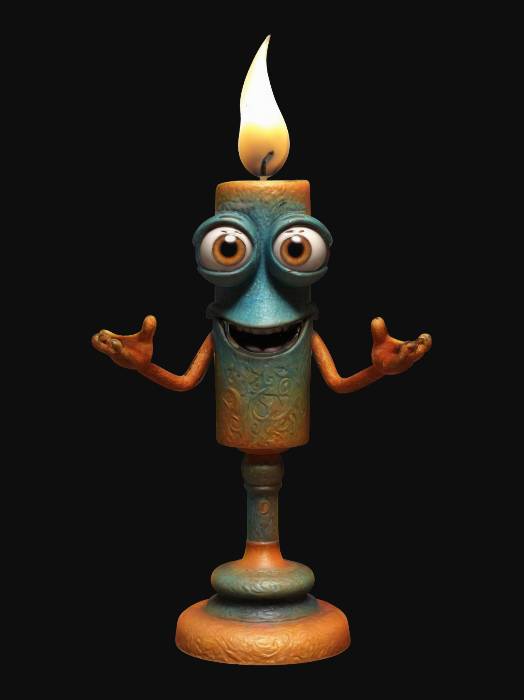
미적 점수 (1~10점): 6